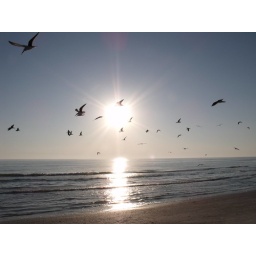
black skimmers flying in front of the evening sun